Land snail

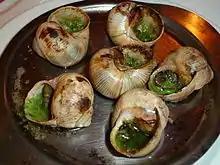
Cooked French escargots, species "Helix pomatia"

In an attempt to protect themselves against predators, land snails retract their soft parts into their shell when they are resting; some bury themselves. Land snails have many natural predators, including members of all the land vertebrate groups, three examples being thrushes, hedgehogs and "Pareas" snakes. Invertebrate predators include decollate snails, ground beetles, leeches, certain land flatworms such as "Platydemus manokwari" and even the predatory caterpillar "Hyposmocoma molluscivora".